Mogao Caves

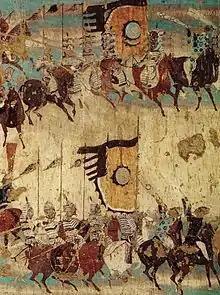
Detail of mural commemorating the victory of General Zhang Yichao over the Tibetan Empire. Cave 156, Late Tang dynasty.

The murals in the caves date from a period of over a thousand years, from the 5th to the 14th century, and many earlier ones were repainted at later points within the period. The murals are extensive, covering an area of . The most fully painted caves have paintings all over the walls and ceilings, with geometrical or plant decoration filling the spaces not taken by figurative images, which are above all of the Buddha. Sculpture is also brightly painted. The murals are valued for the scale and richness of content as well as their artistry. Buddhist subjects are most common, however some have traditional mythical subjects and portraits of patrons. These murals document the changing styles of Buddhist art in China for nearly a thousand years. The artistry of the murals reached its apogee during the Tang period, and the quality of the work dropped after the tenth century.